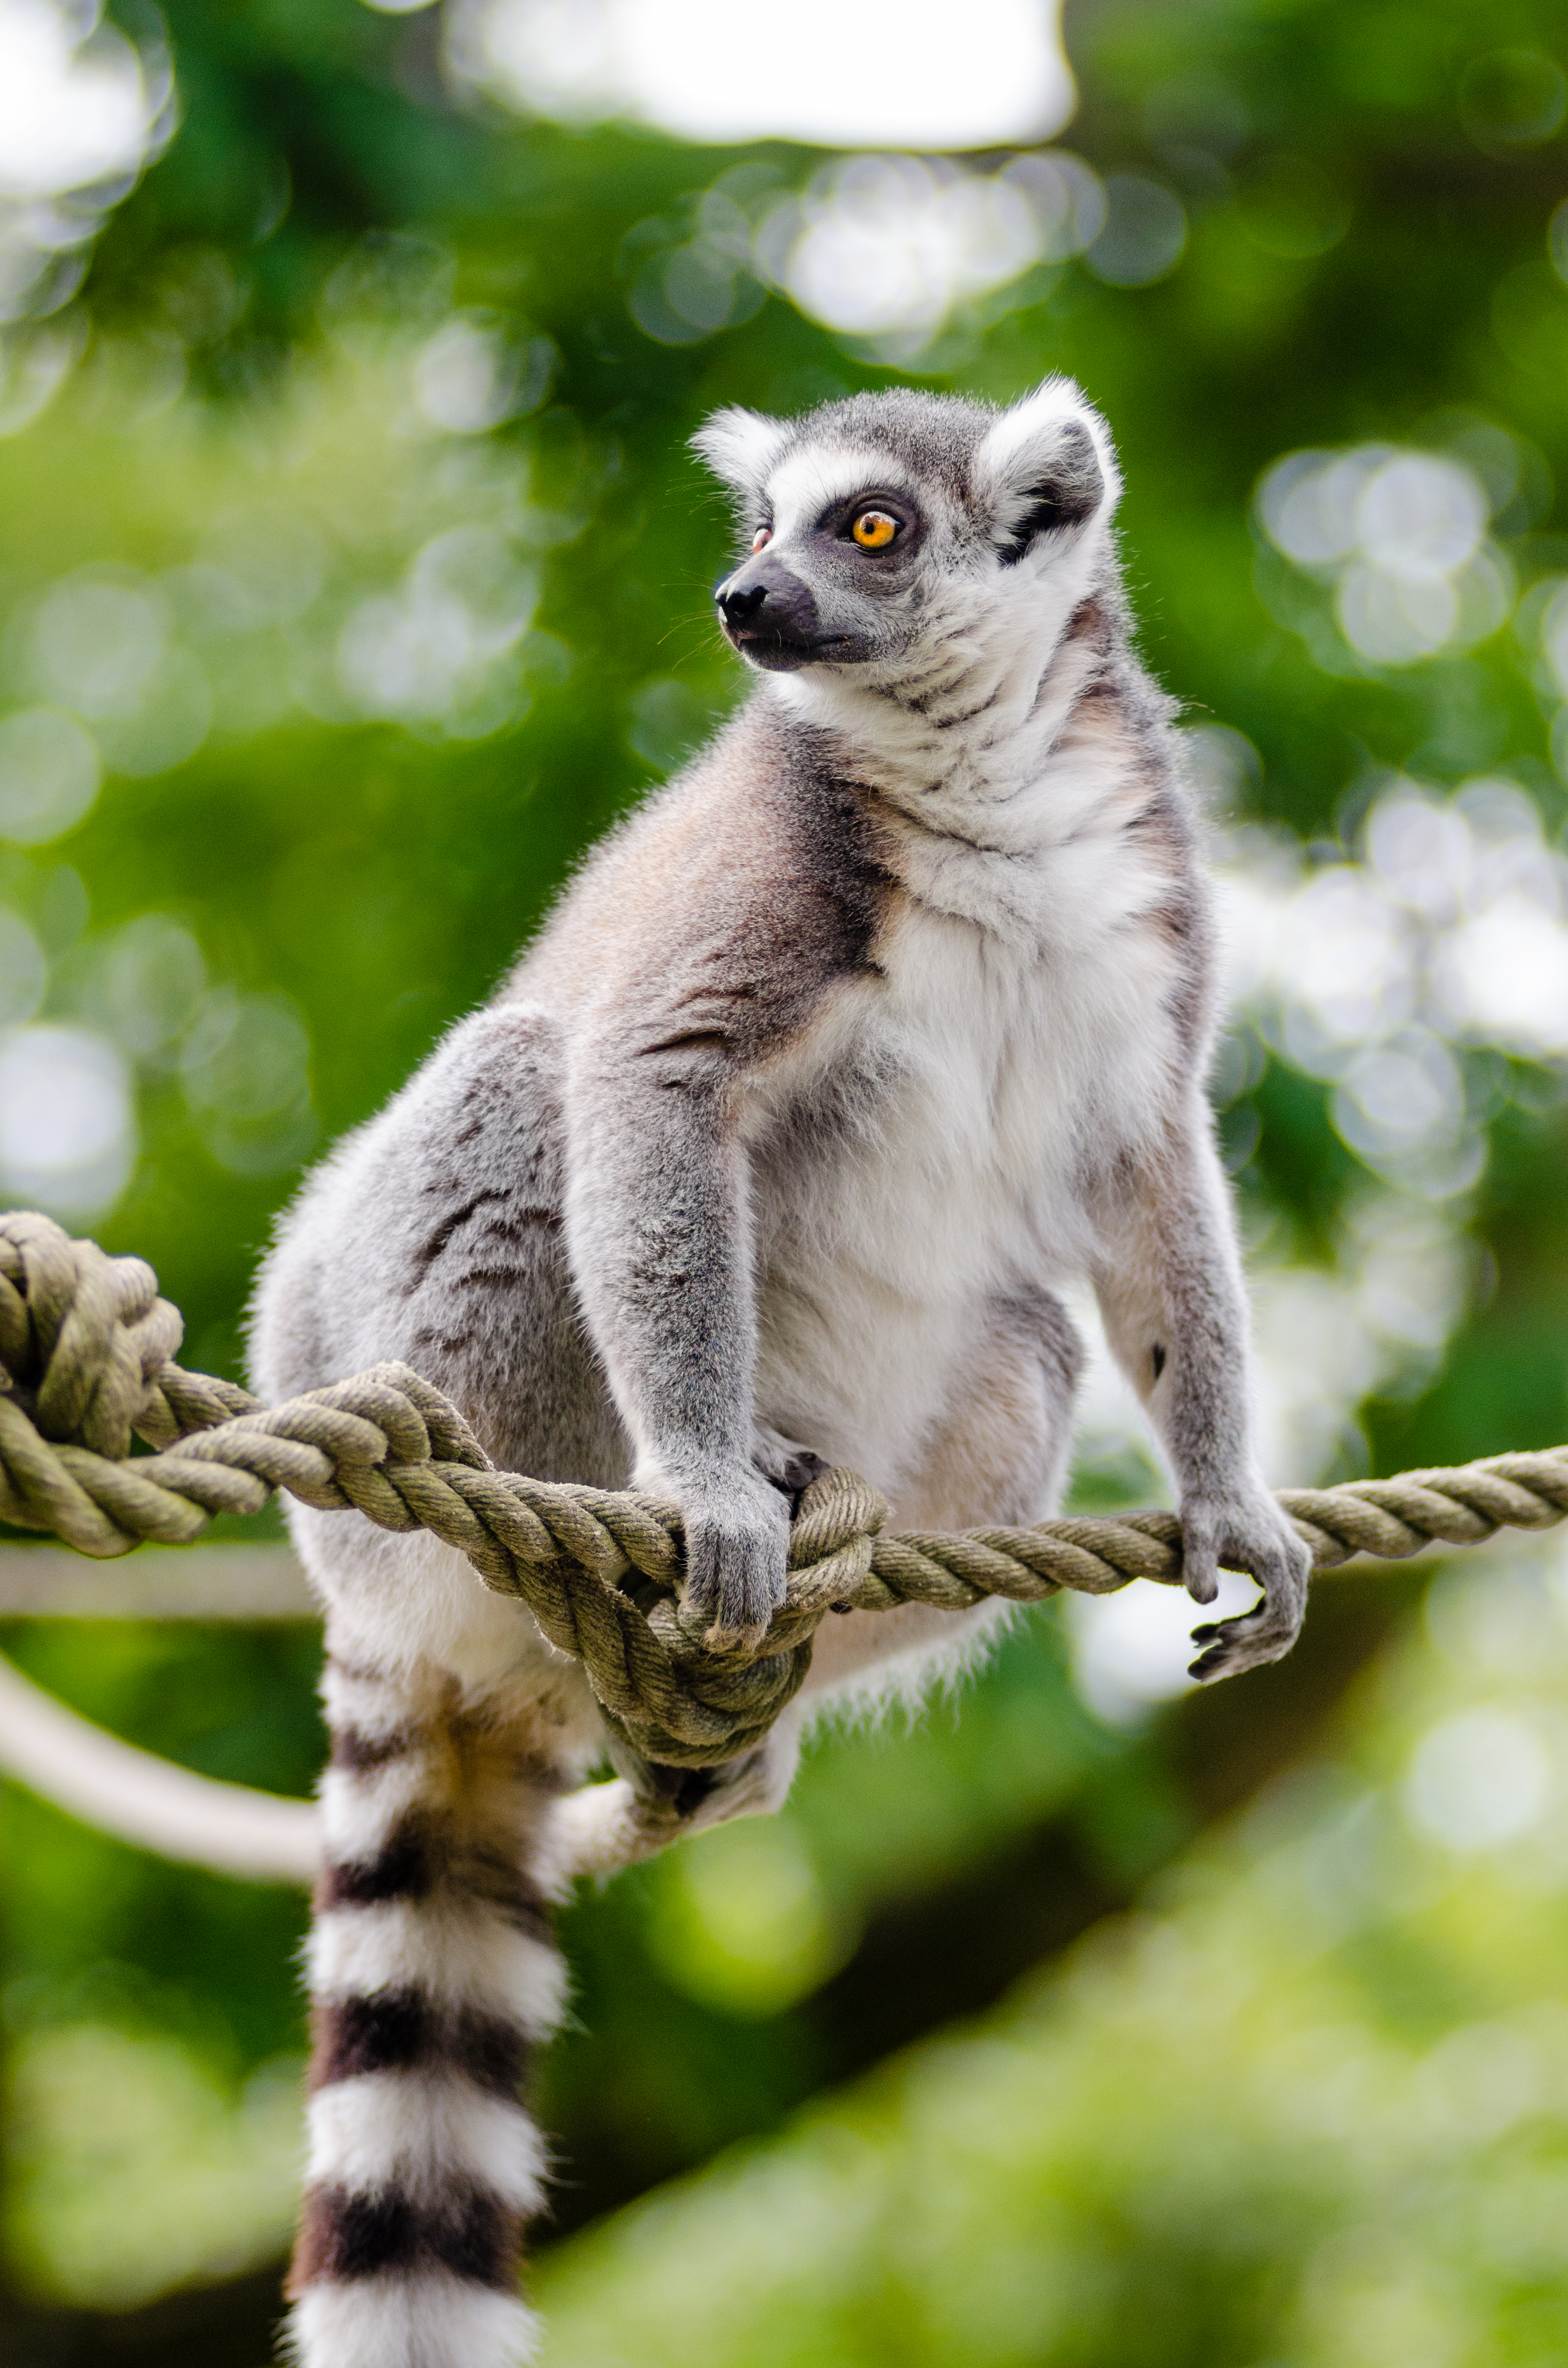
nature, branch, animal, wildlife, zoo, mammal, fauna, primate, madagascar, vertebrate, lemur, macaque, new world monkey